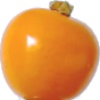
Label: physalis